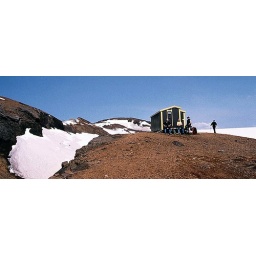
A small house in the mountains